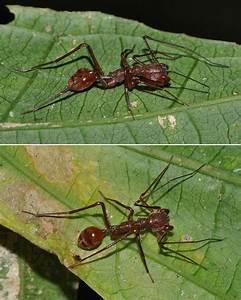
spider